Marie Bilders-van Bosse

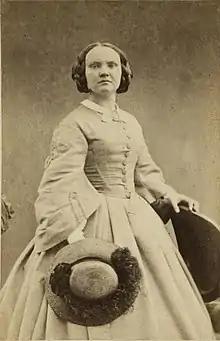
Maria Philippina van Bosse (1837-1900)

Maria Philippina (Marie) Bilders-van Bosse (Amsterdam, 21 February 1837 – Wiesbaden, 11 July 1900) was a painter, famous for her landscape paintings in an early Dutch-impressionist style.